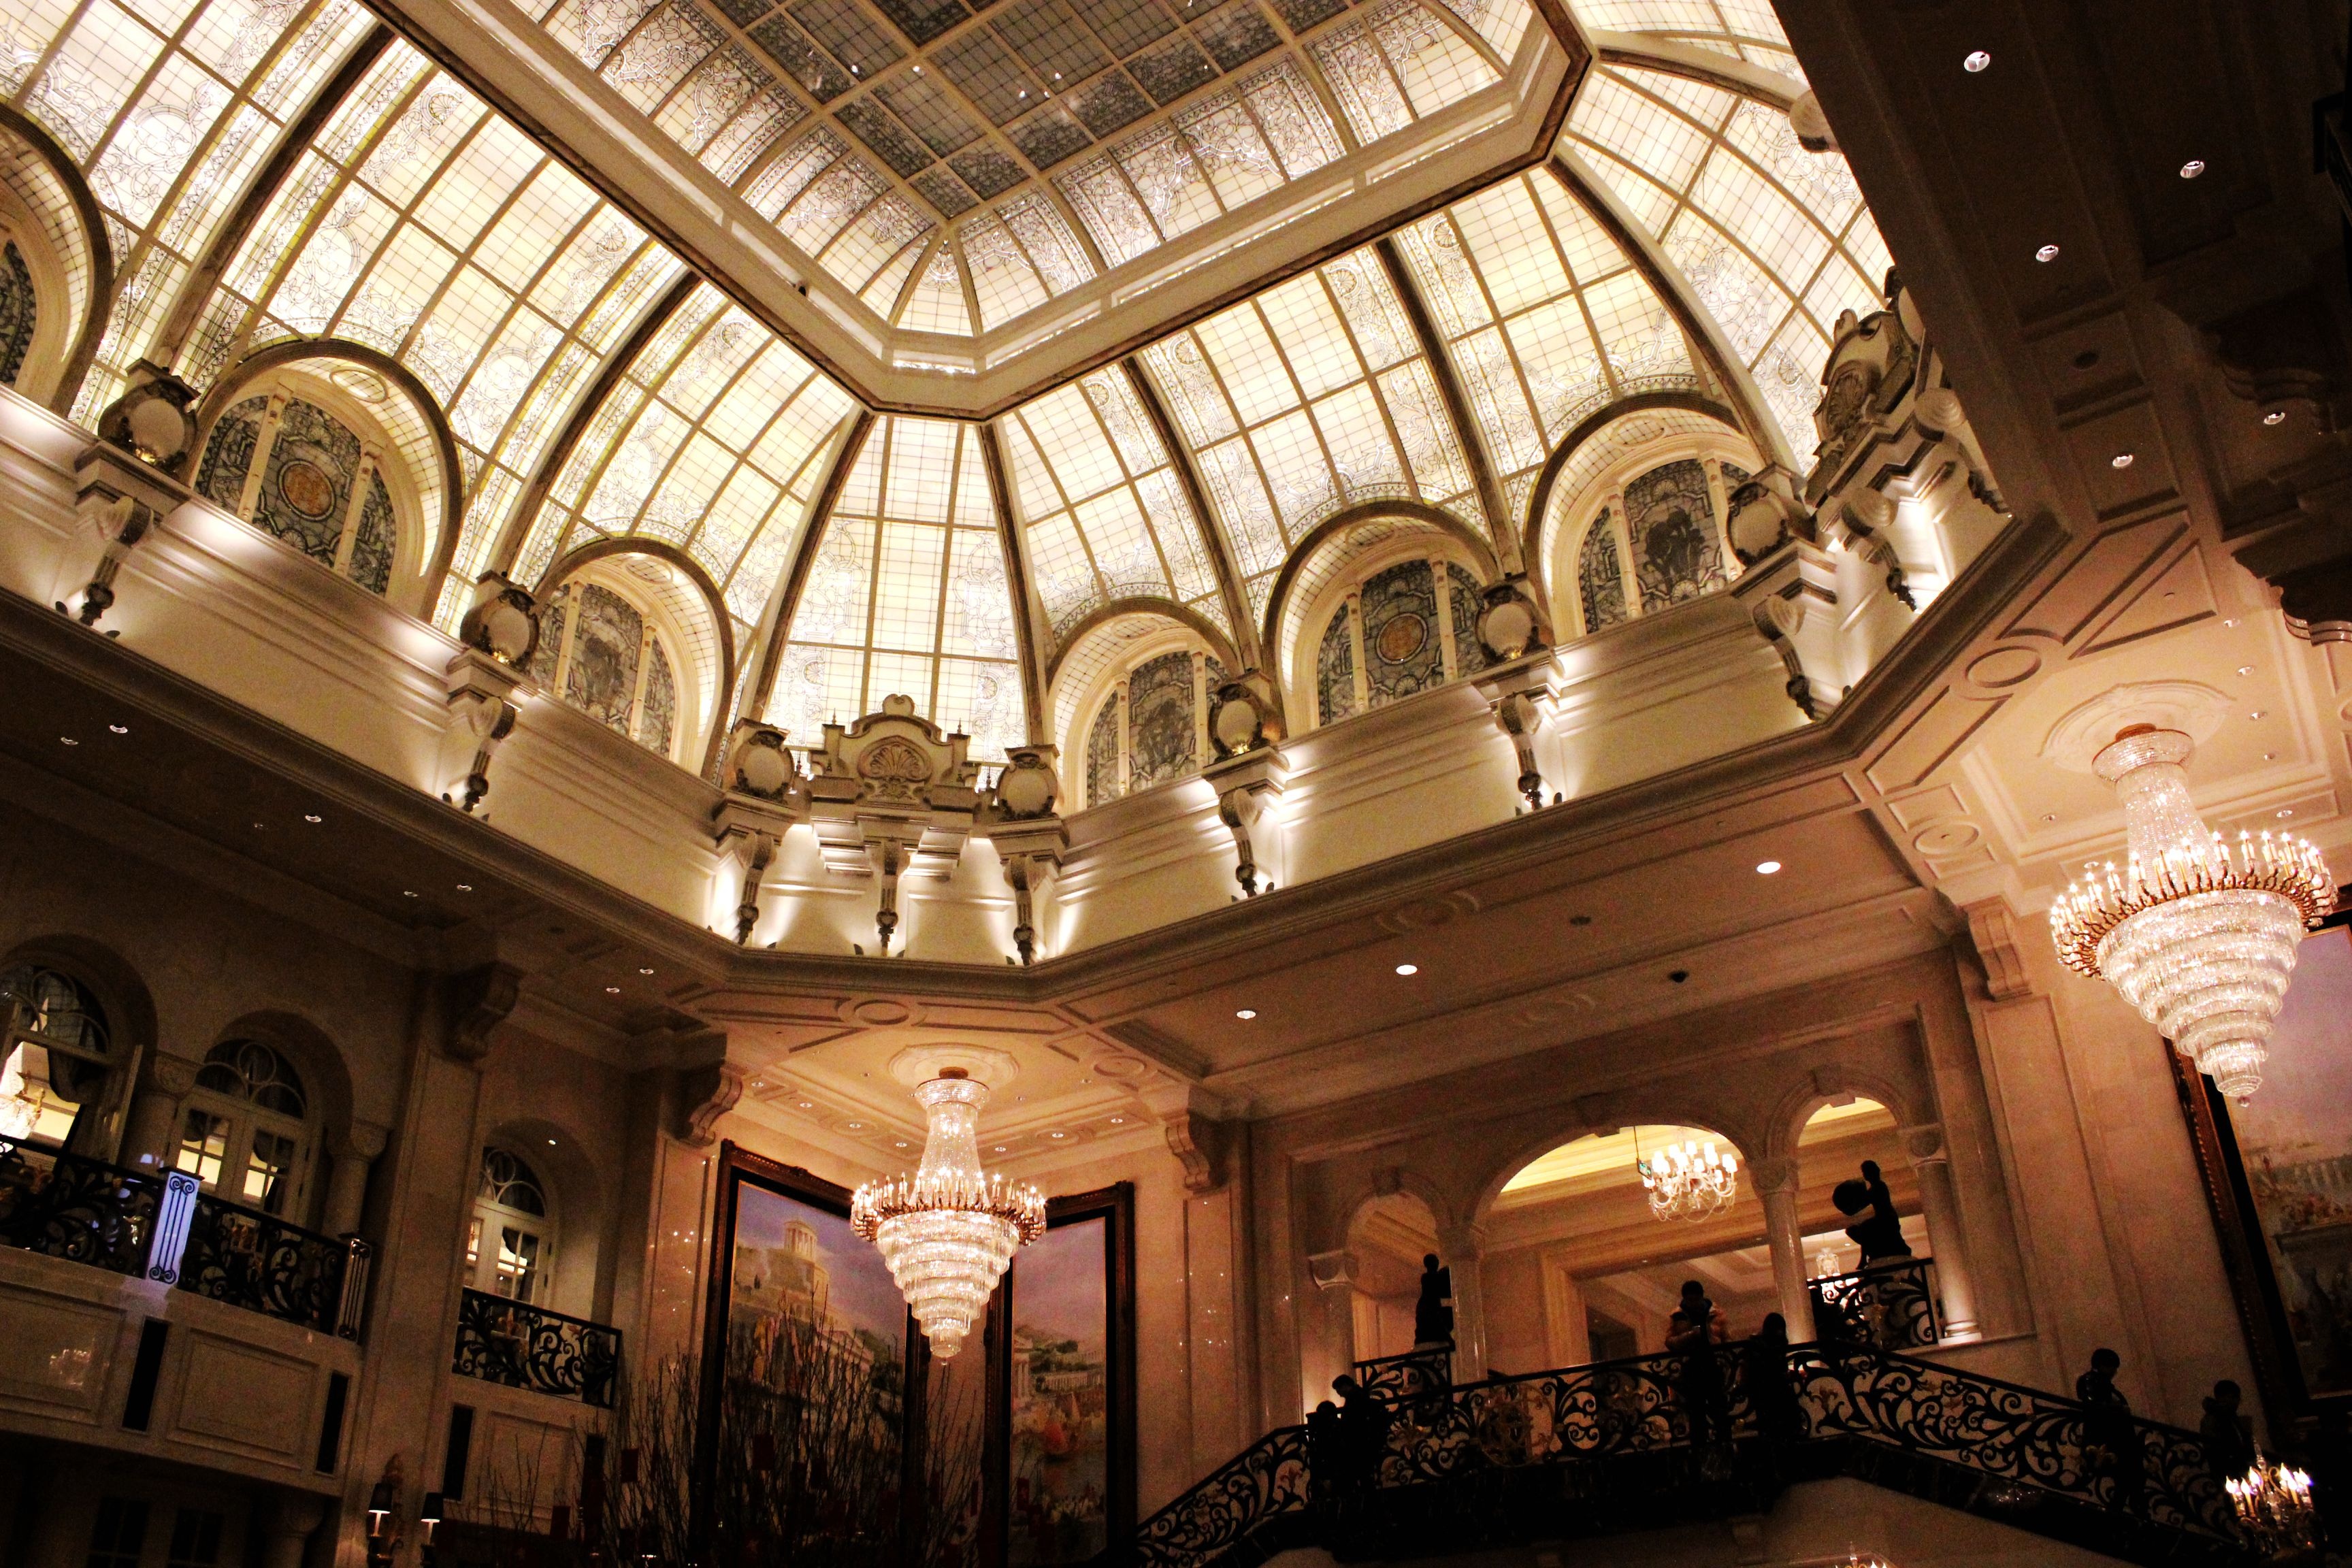
building, palace, ceiling, opera house, church, cathedral, chapel, place of worship, hotel, synagogue, ballroom, basilica, estate, continental